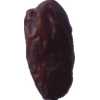
Label: dates